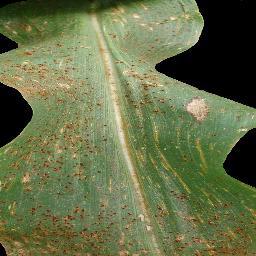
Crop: corn
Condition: (maize)_common_rust